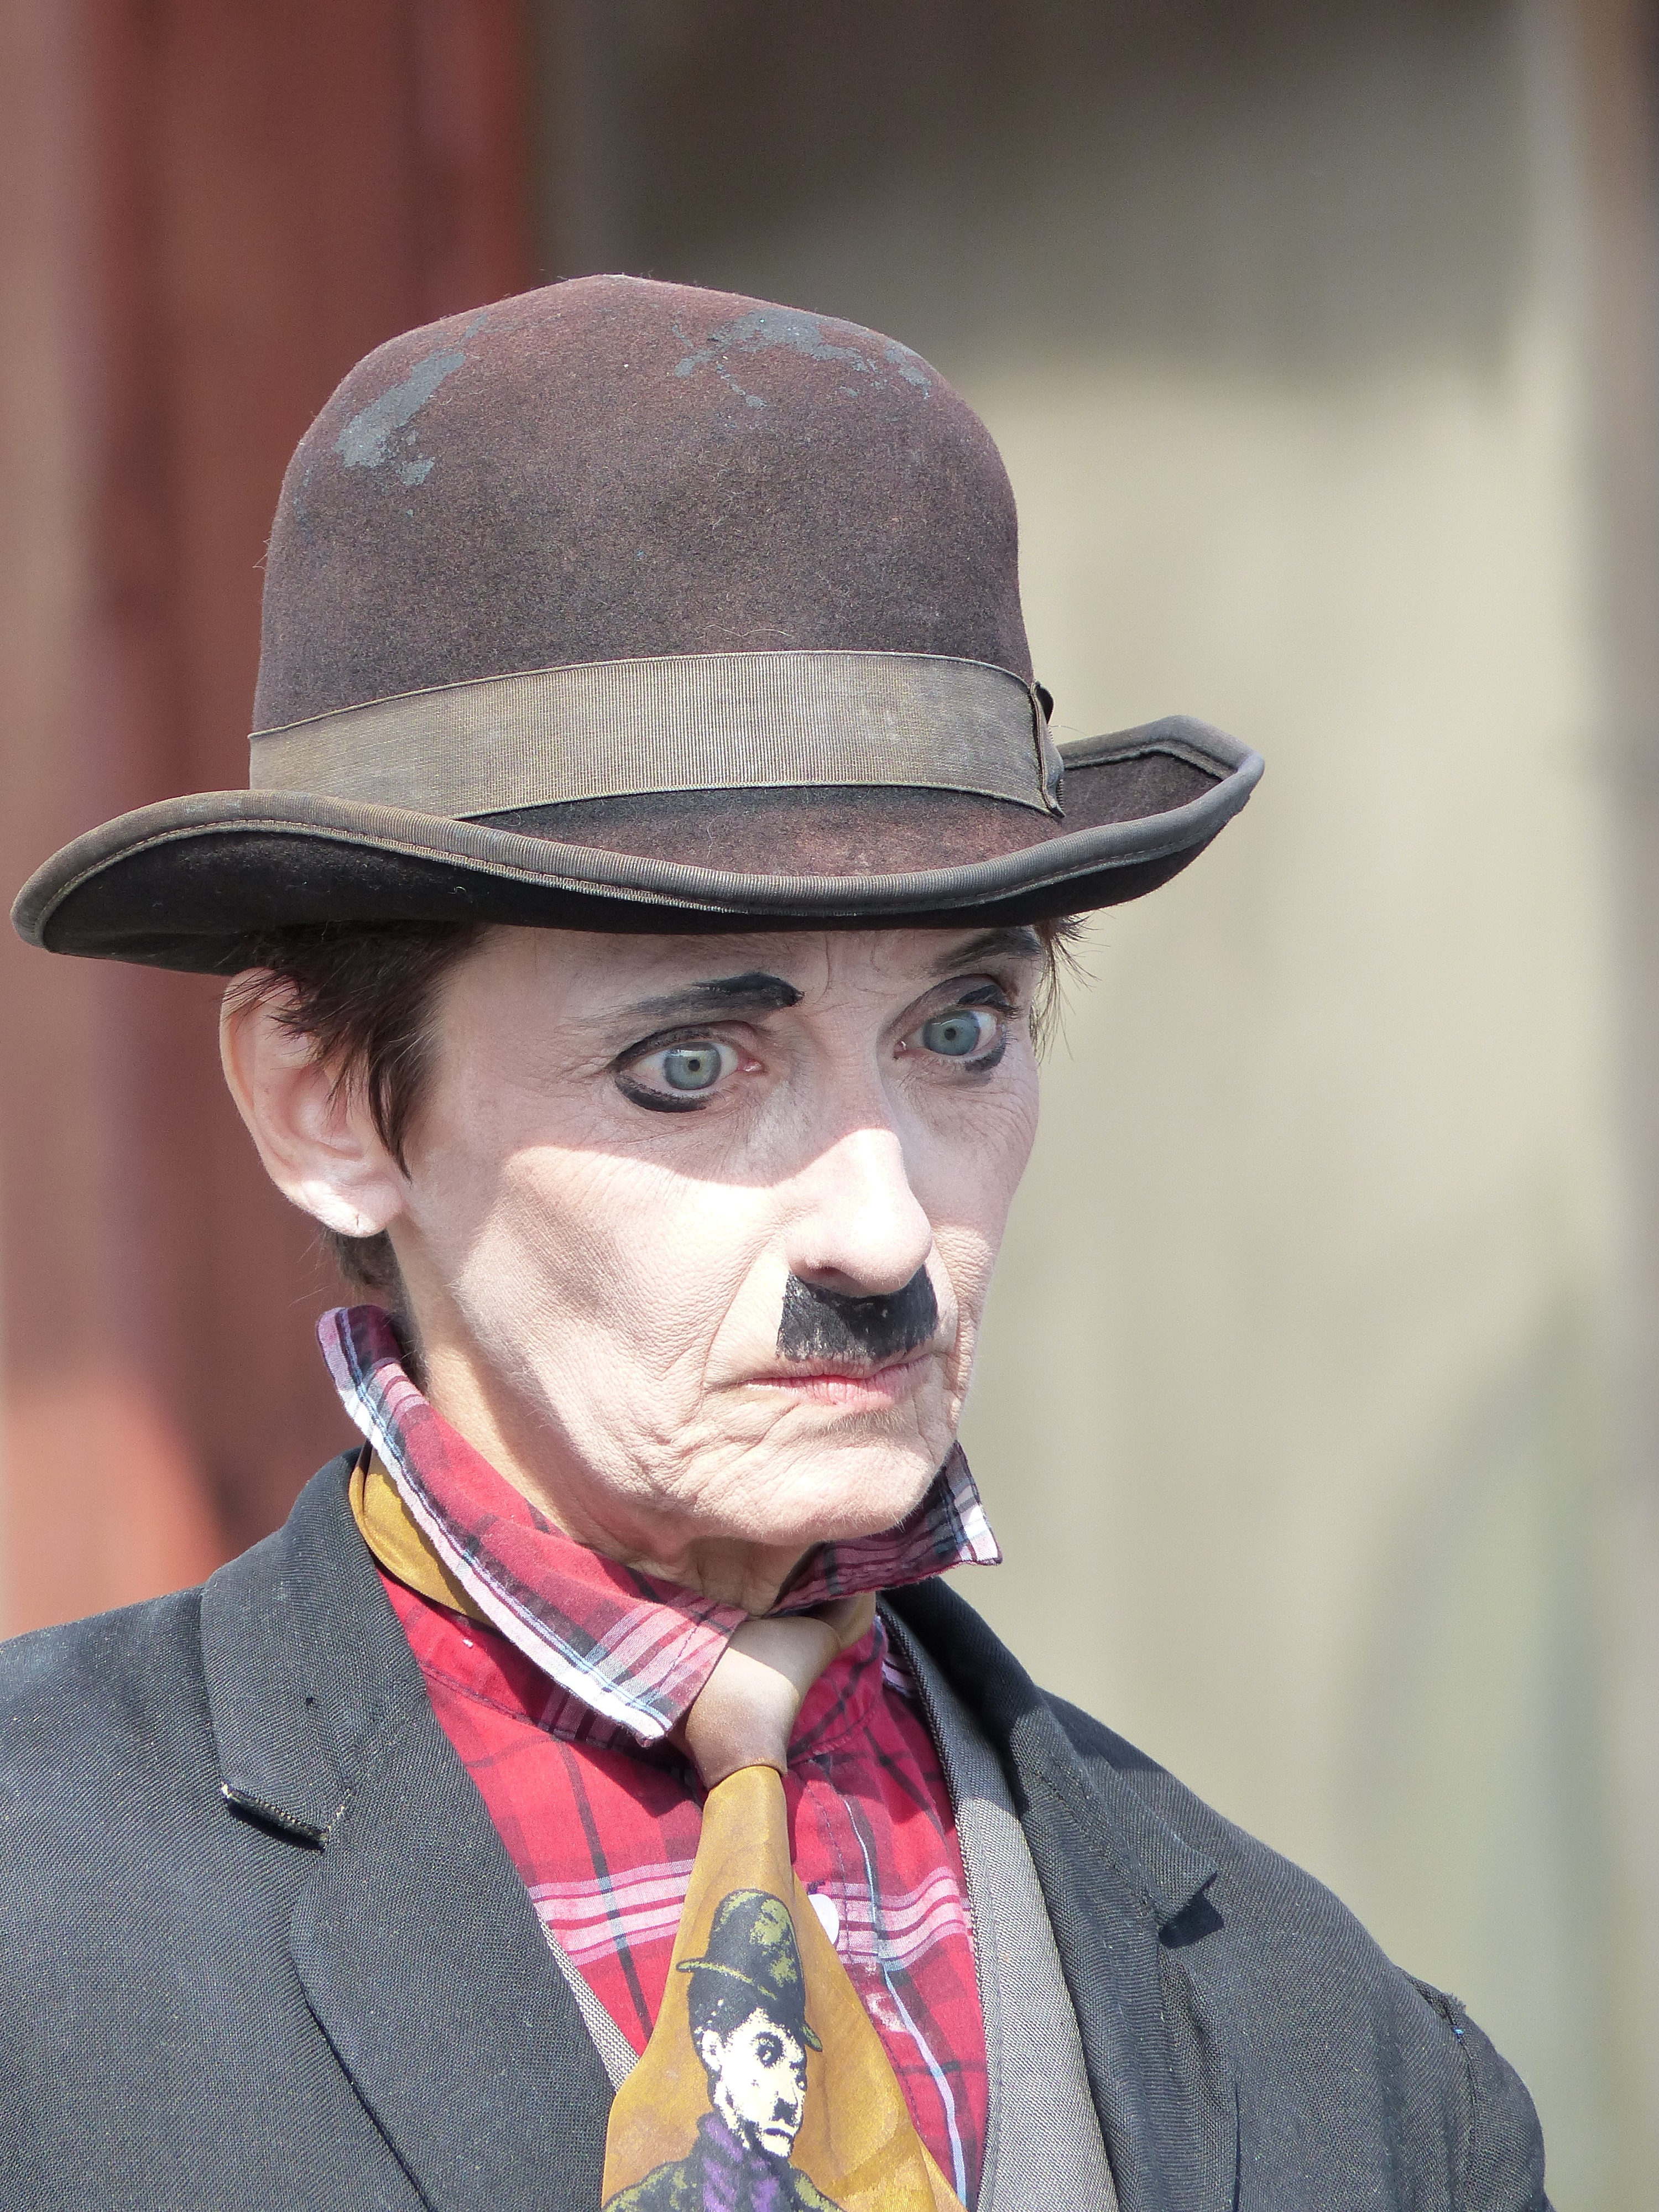
man, person, hair, male, portrait, tie, hat, clothing, headgear, hairstyle, beard, sad, face, gentleman, performance, glasses, head, humor, expression, circus, costume, entertainment, fedora, unhappy, charlie chaplin, comedian, necktie, facial hair, fashion accessory